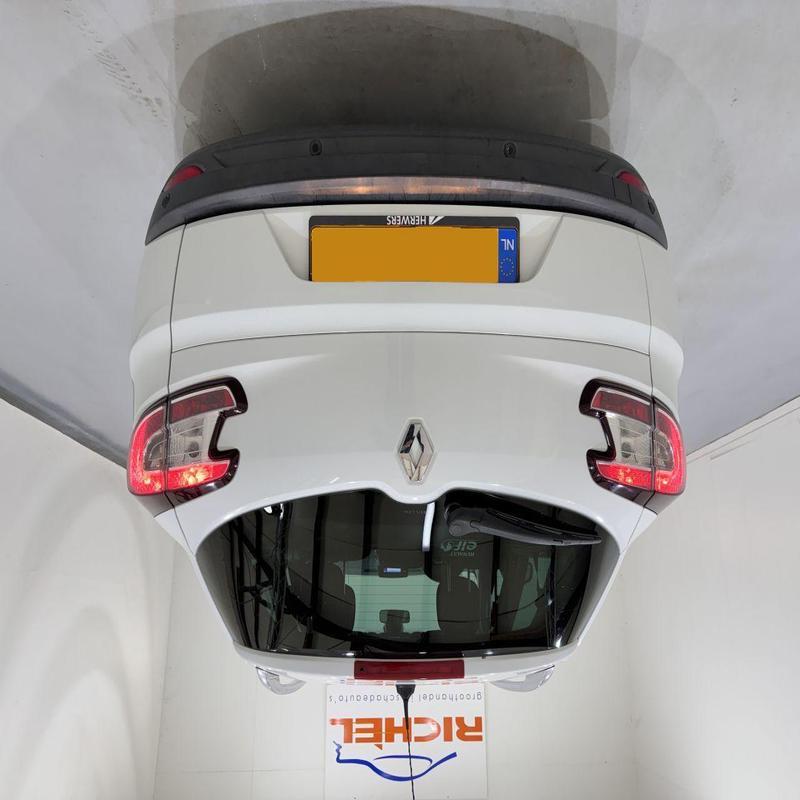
Aucun dommage détecté.
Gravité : aucun